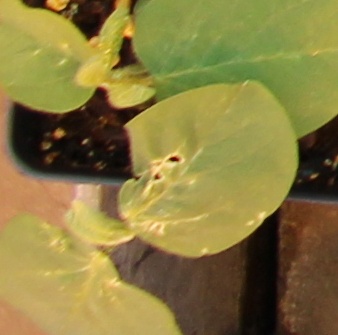
Label: Soybean